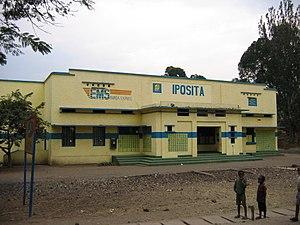
Bureau de poste de Gisenyi, près du lac Kivu. En façade, l'alignement des boîtes postales.